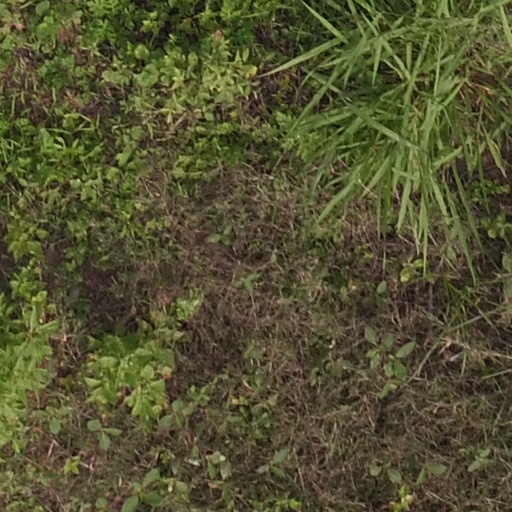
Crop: maize; corn